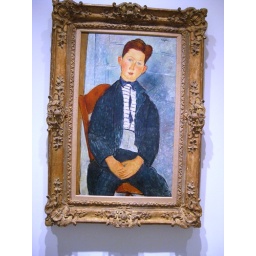
boy in a striped sweater.